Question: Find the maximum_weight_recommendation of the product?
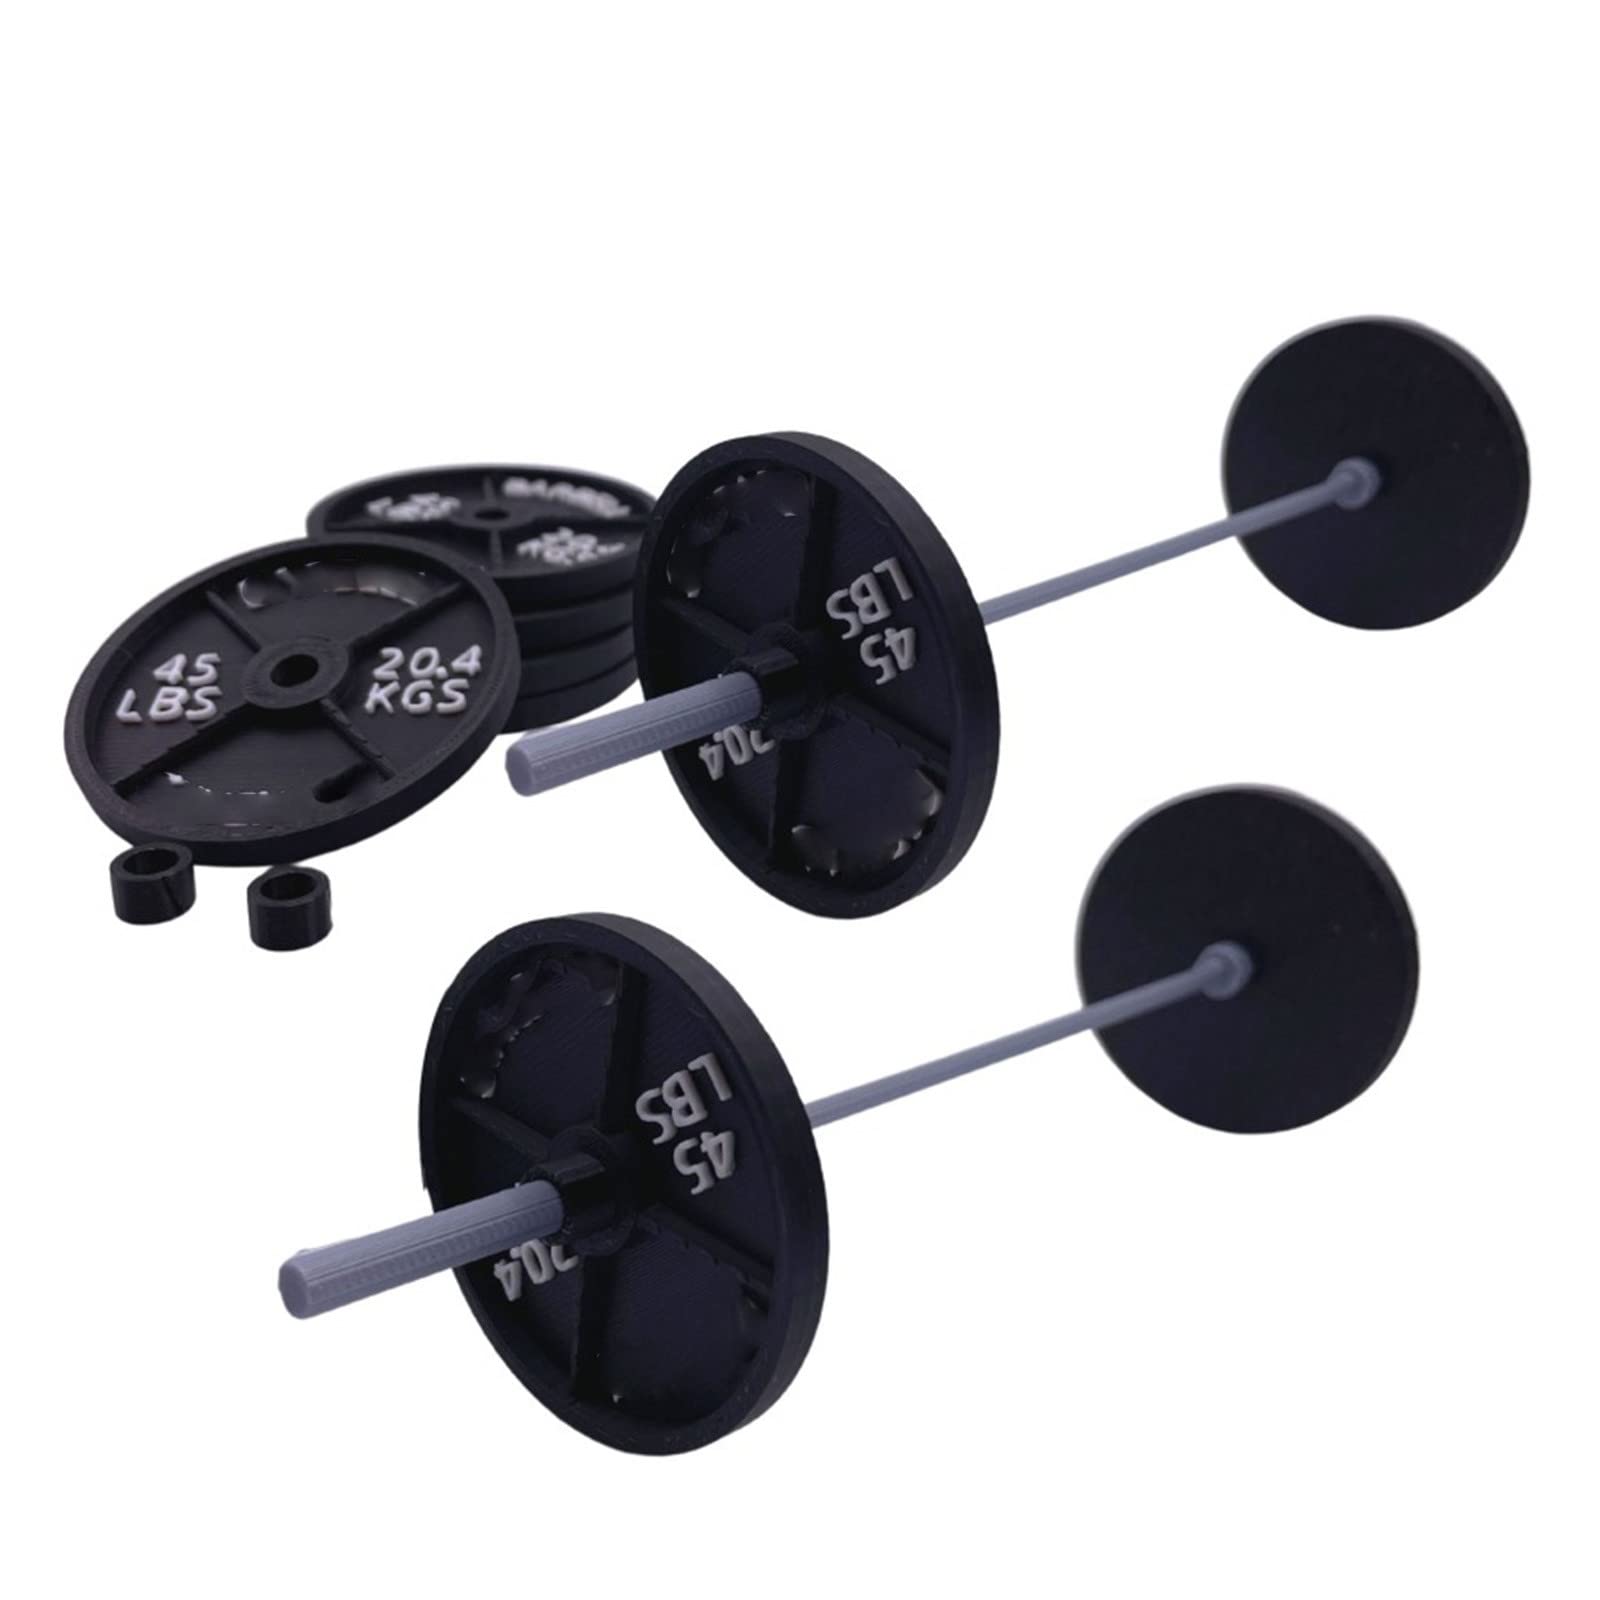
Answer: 45.0 pound